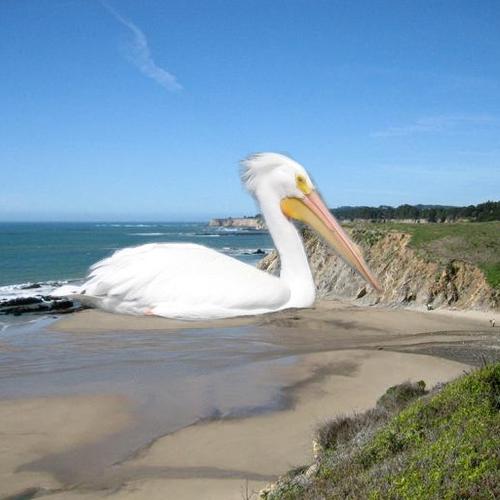
Bird species: White_Pelican
Bird type: waterbird
Background: water